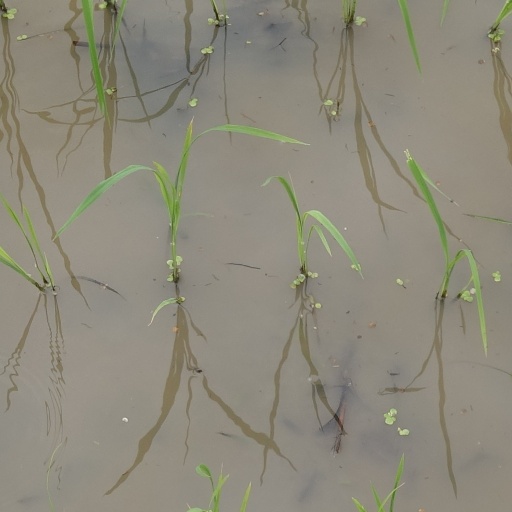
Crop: rice